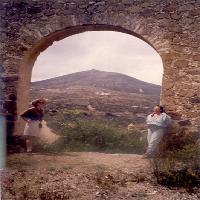
Weather: cloudy or overcast